Poe Toaster

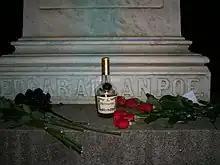
Cognac and roses found at Poe's present-day (post-1875) grave on January 19, 2008, likely left by an imitator, who has left Hennessy instead of Martell

On several occasions, the Toaster left a note along with the roses and cognac. Some notes were simple expressions of devotion, such as, "Edgar, I haven't forgotten you." In 1993, a cryptic message stated, "The torch will be passed." In 1999, a note announced that the original Toaster had died the previous year and had passed the tradition to "a son." Subsequent eyewitnesses noted that the post-1998 Toaster appeared to be a younger individual.